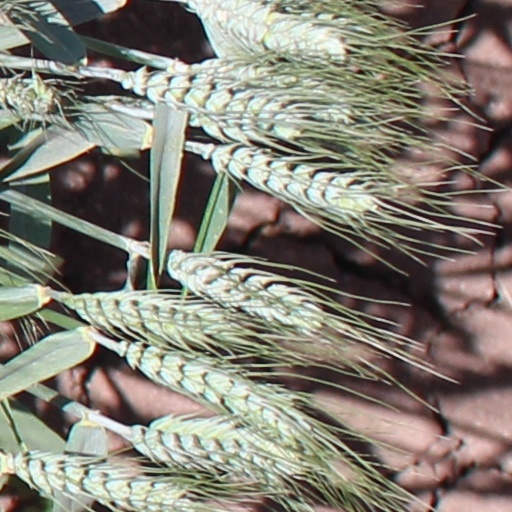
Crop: wheat